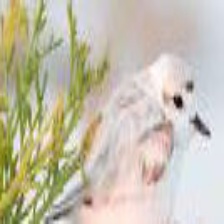
Species: SNOWY PLOVER
Scientific name: CHARADRIUS NIVOSUS